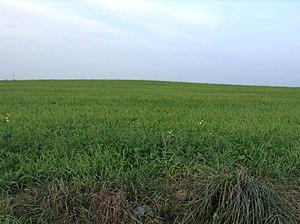
Tumulus de Rubrat Huella This building is inscrit au titre des Monuments Historiques. It is indexed in the Base Mérimée, a database of architectural heritage maintained by the French Ministry of Culture,
Cet article recense une partie des monuments historiques du Finistère, en France.
Plourin [plurɛ̃], parfois appelée Plourin-Ploudalmézeau, est une commune du département du Finistère, dans la région Bretagne, en France.